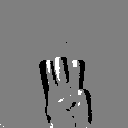
ASL letter: w